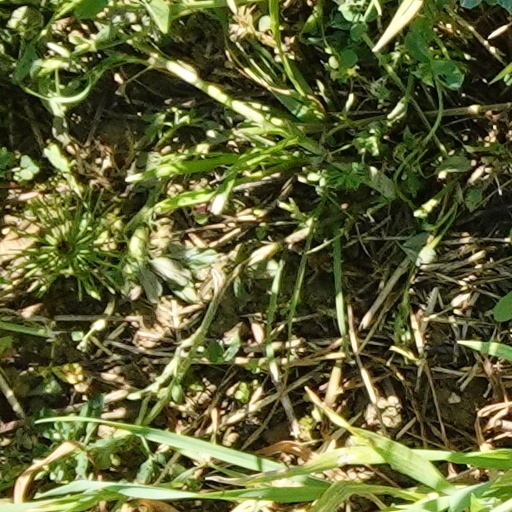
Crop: wheat